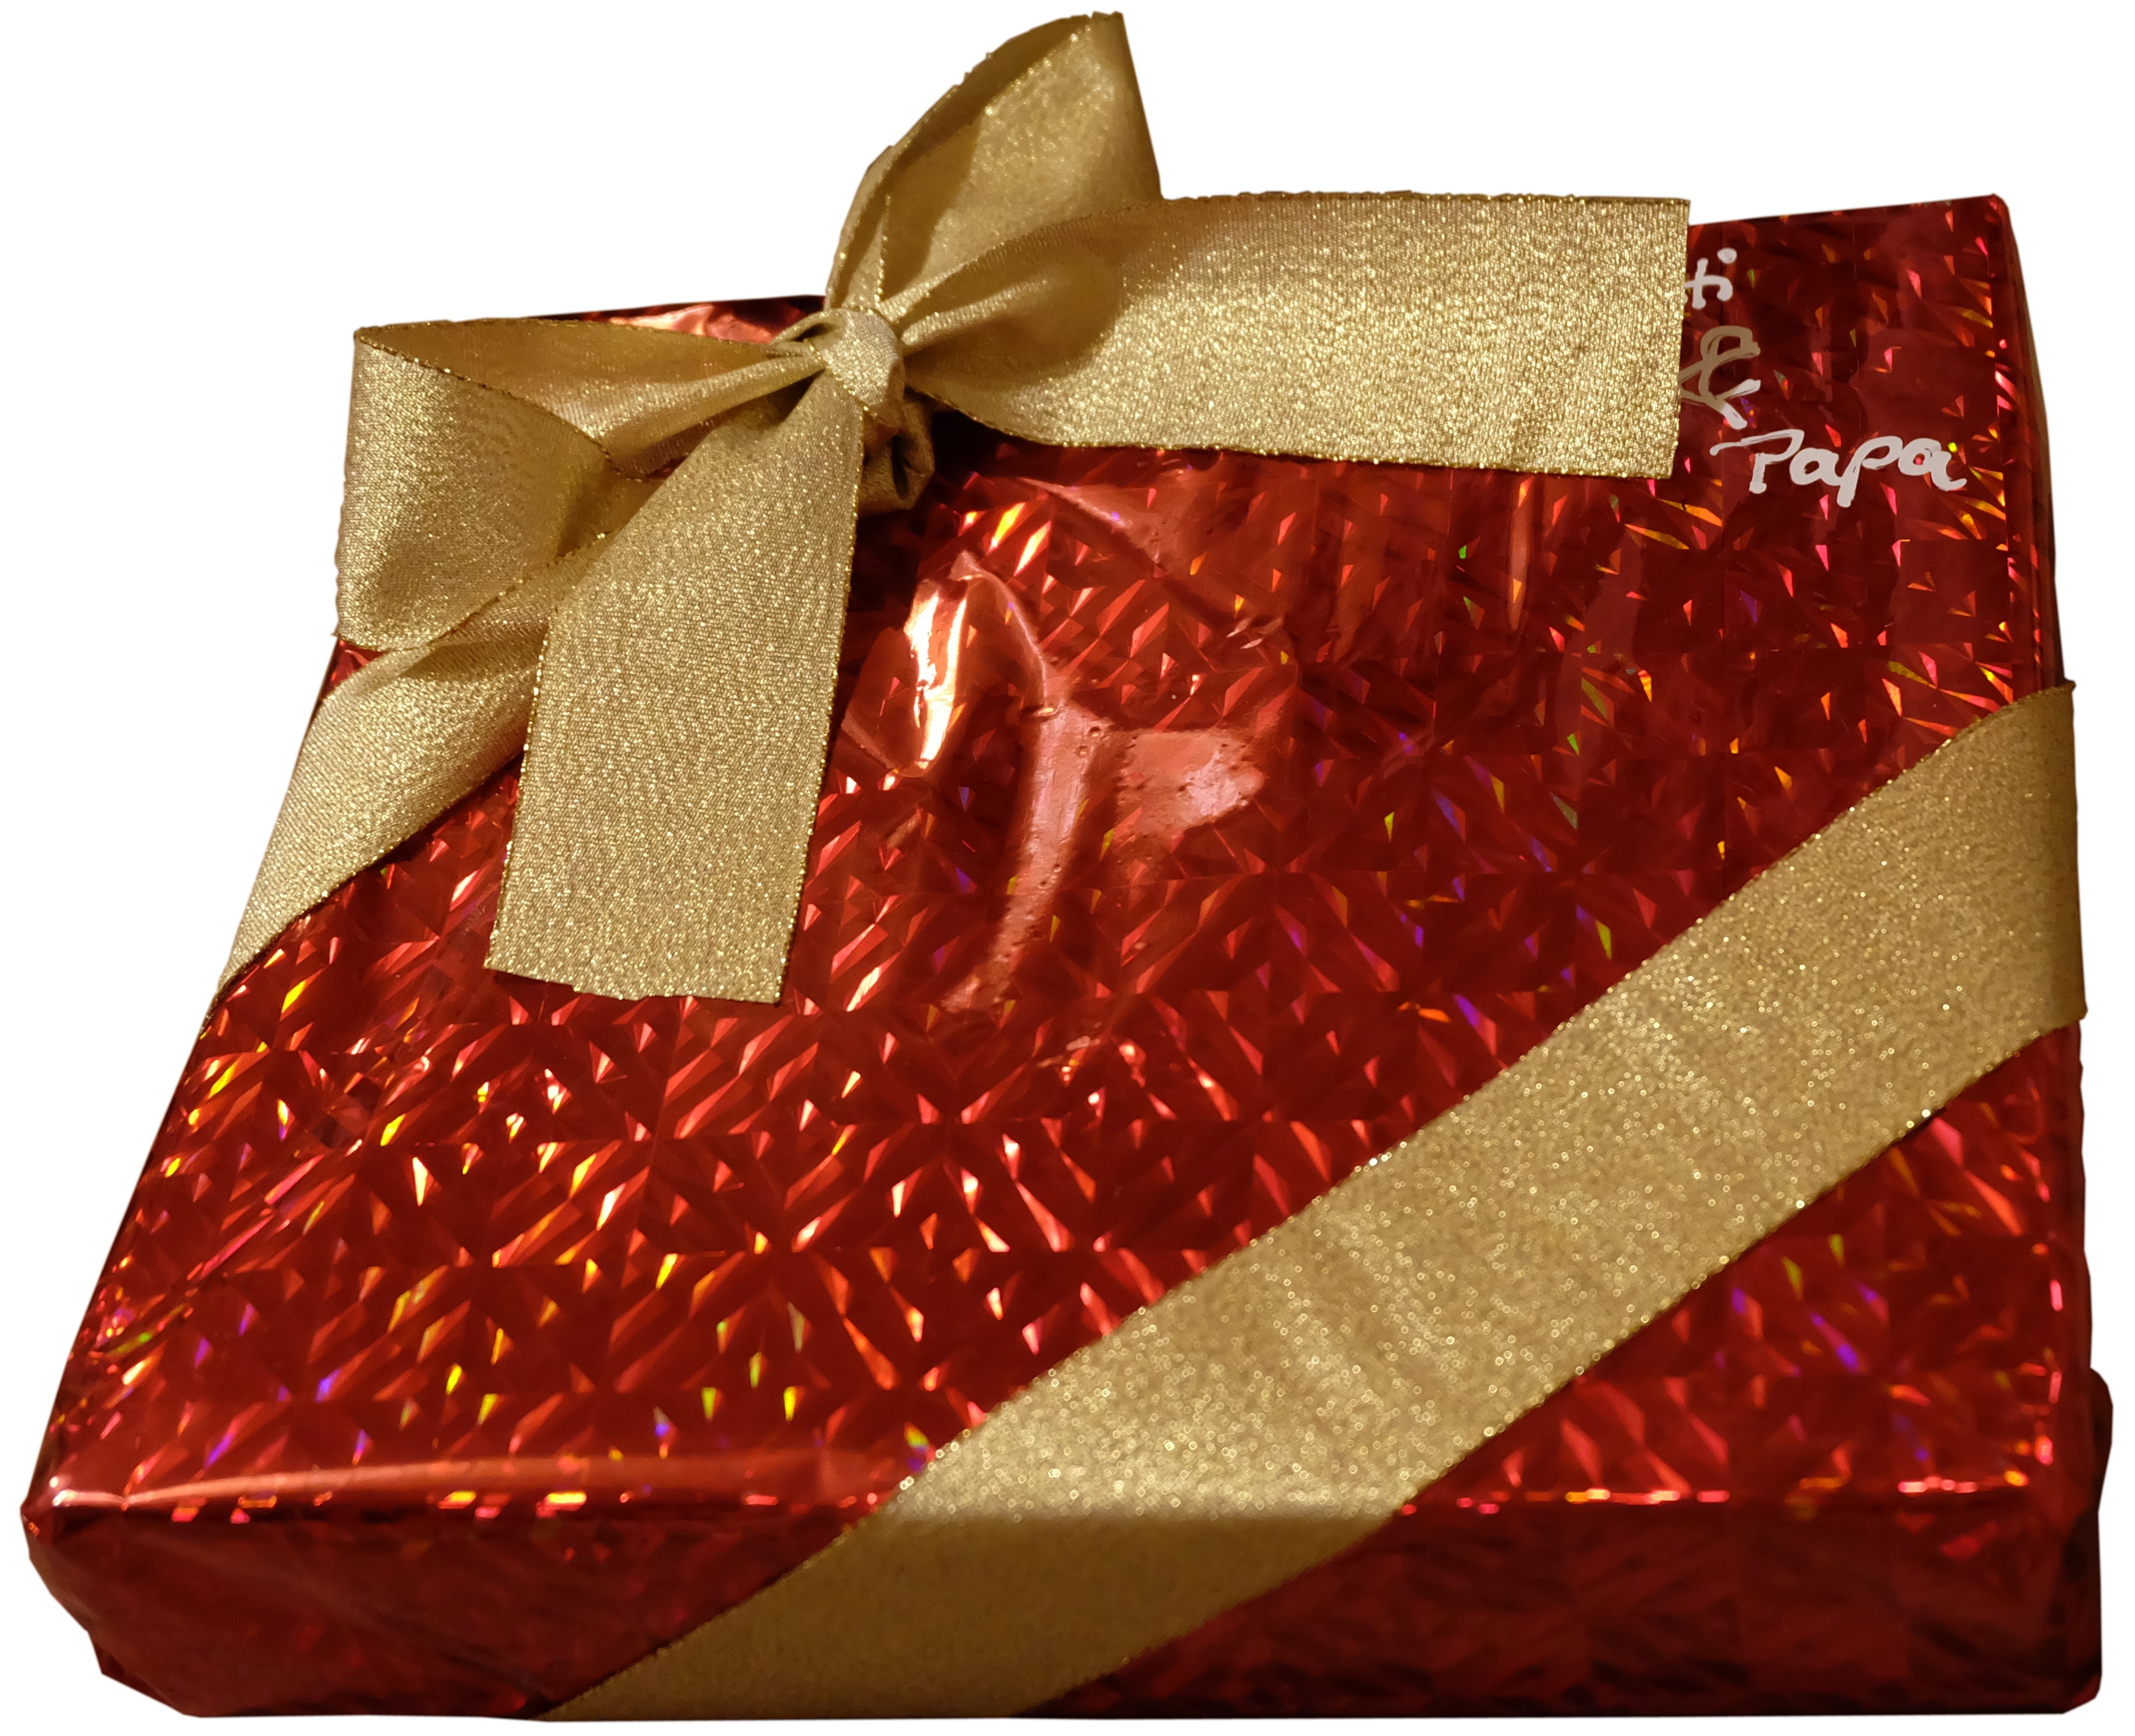
petal, gift, pattern, red, brown, bag, christmas, material, handbag, textile, gold, packaging, loop, packed, maroon, gift tape, bed sheet